Native American genocide in the United States

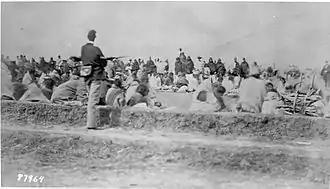
A U.S. soldier stands guard over Navajo people during the Long Walk.

The Trail of Tears was an ethnic cleansing and forced displacement of approximately 60,000 people of the "Five Civilized Tribes" between 1830 and 1850 by the United States government. As part of the Indian removal, members of the Cherokee, Muscogee (Creek), Seminole, Chickasaw, and Choctaw nations were forcibly removed from their ancestral homelands in the Southeastern United States to newly designated Indian Territory west of the Mississippi River after the passage of the Indian Removal Act in 1830. The Cherokee removal in 1838 (the last forced removal east of the Mississippi) was brought on by the discovery of gold near Dahlonega, Georgia, in 1828, resulting in the Georgia Gold Rush. The relocated peoples suffered from exposure, disease, and starvation while en route to their newly designated Indian reserve. Thousands, made vulnerable by removal, died from disease before reaching their destinations or shortly after. Some historians have said that the event constituted a genocide, although this label remains a matter of debate.